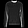
Label: Pullover